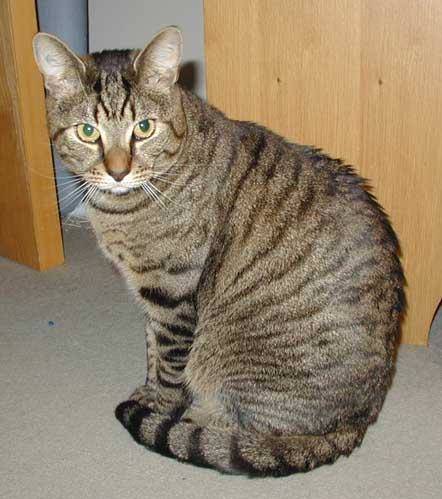
Label: cat